Electoral fraud in the United States

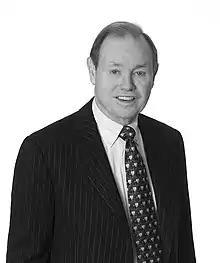

In the 1850s Kansas Territory elections, pro-slavery forces seeking to ratify the Lecompton Constitution carried out voter fraud on multiple occasions by importing pro-slavery people from Missouri to cast ballots. In the 1876 United States presidential election between Republican Rutherford B. Hayes and Democrat Samuel J. Tilden, voter fraud was widespread, with South Carolina reporting an impossible 101 percent turnout. Violence and intimidation against Black Republican voters also occurred. In four contested states, Republicans and Democrats filed separate tallies favoring their respective candidates. The election was ultimately decided by the Congress-appointed Electoral Commission in favor of Hayes.